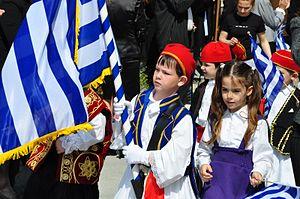
La fête nationale de la Grèce est la fête nationale de la République hellénique. Les célébrations ont lieu le 25 mars, commémorant la déclaration d'indépendance du pays. Celle-ci fut proclamée le 25 mars 1821 par les indépendantistes hellènes, réunis en Sénat à Kalamata. Ce jour est hautement symbolique puisqu'il s'agit du jour de l'Annonciation, ô combien important pour la société grecque où l'orthodoxie joue un rôle prééminent. Le 25 mars est un jour férié. Ces célébrations donnent lieu à d'importantes manifestations populaires, notamment à Athènes et à Thessalonique où des parades militaires sont organisées. Des évènements similaires ont lieu dans les pays où la diaspora hellène est très nombreuse, comme aux États-Unis. Le 25 mars est également férié à Chypre, pays hellénophone historiquement liée à la République hellénique.